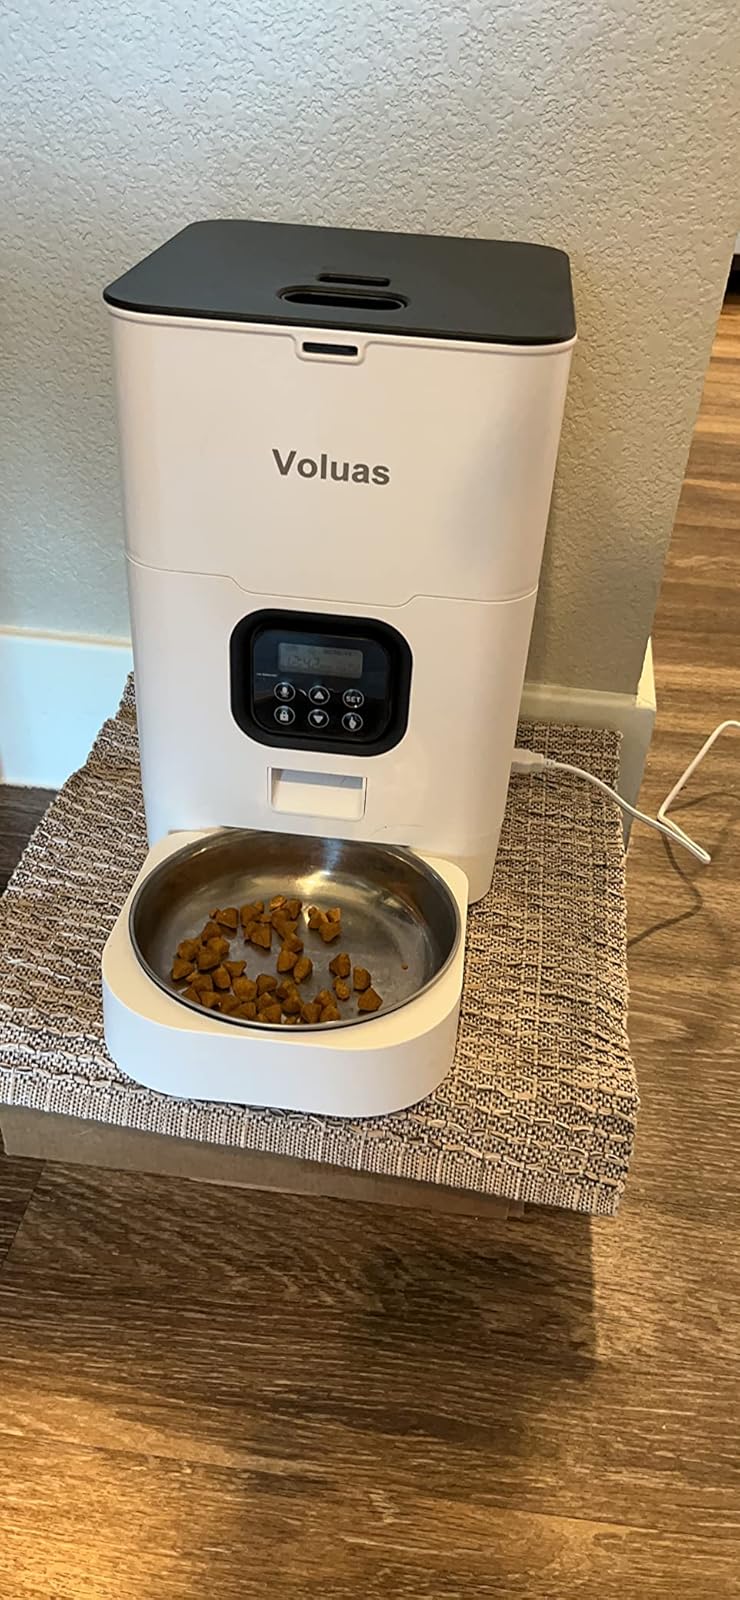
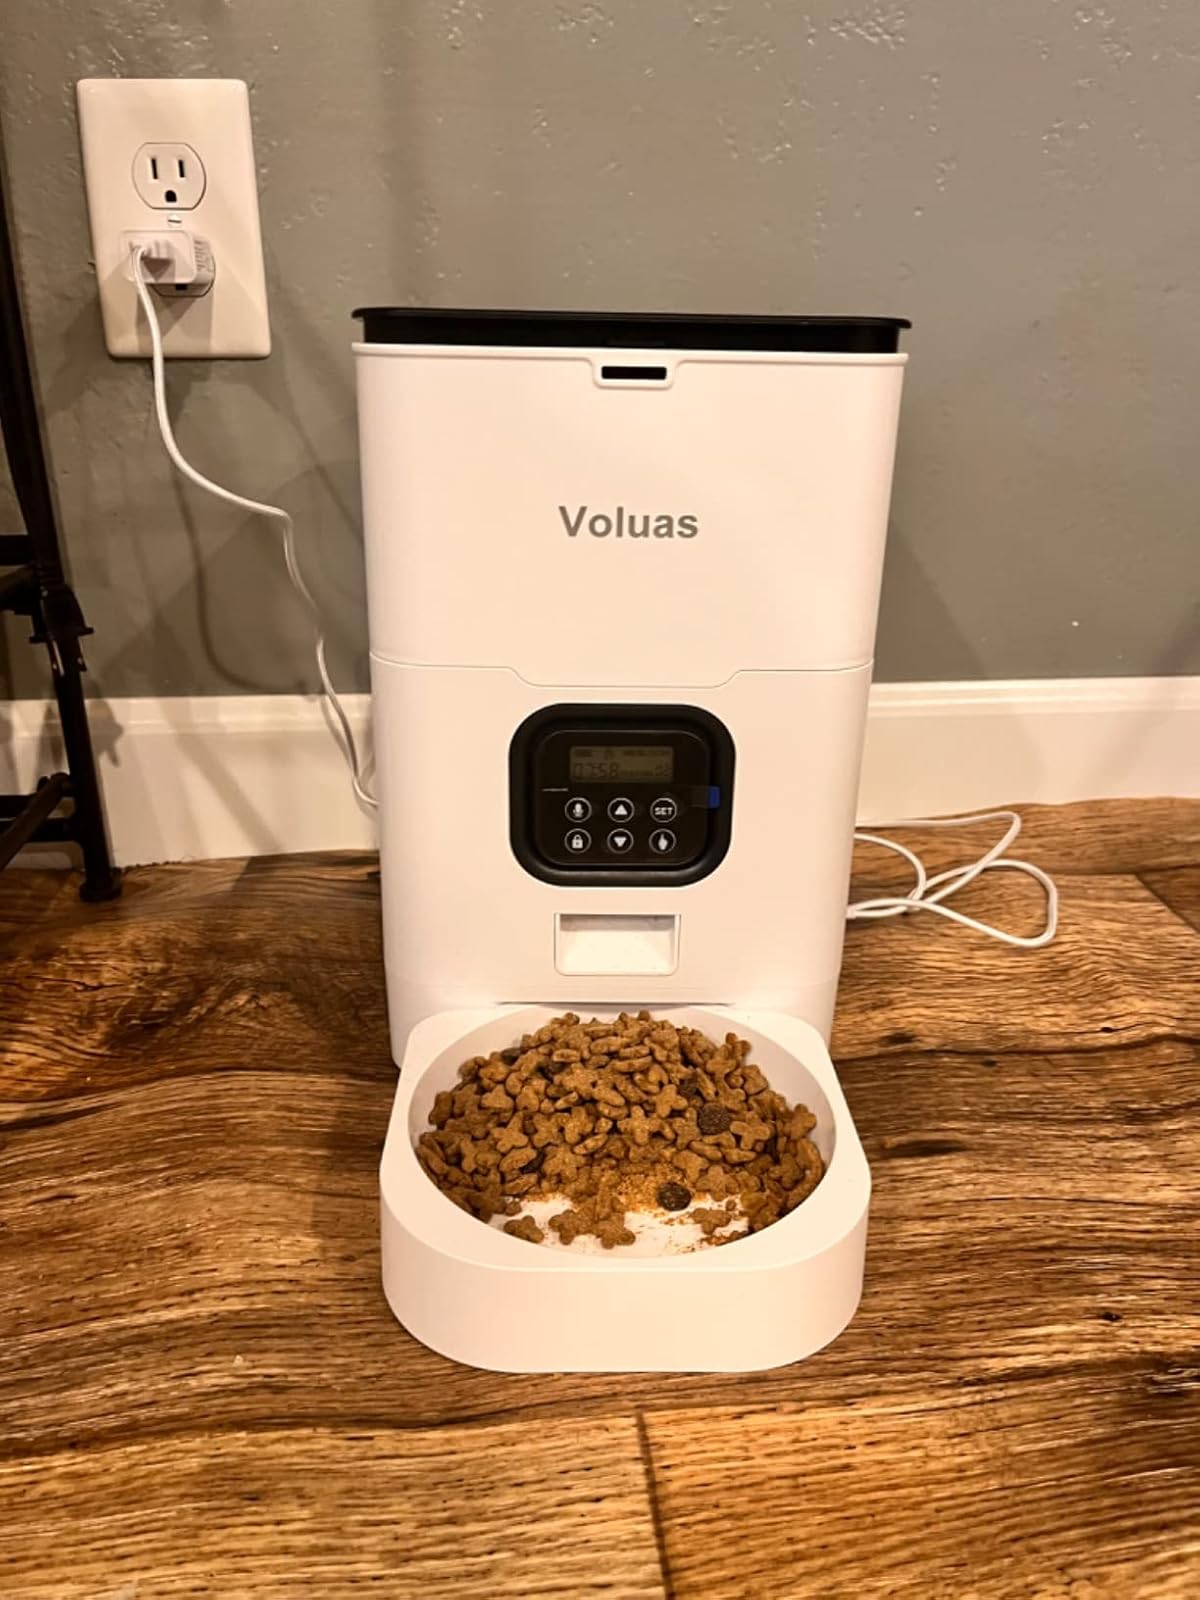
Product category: items_feeder
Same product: yes